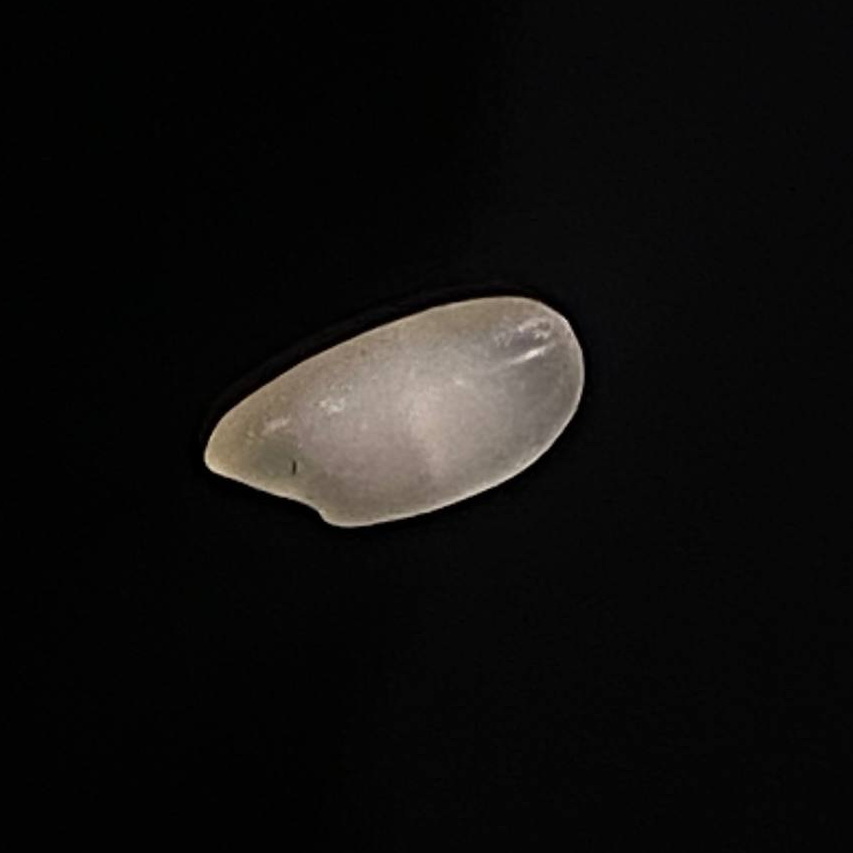
Rice variety: Bashful